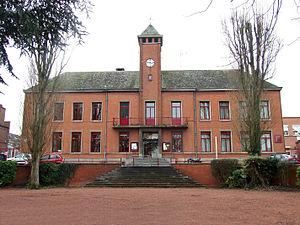
Mairie de Trith-Saint-Léger
Trith-Saint-Léger est une commune française de la banlieue de Valenciennes, située sur le cours canalisé de l'Escaut, dans le département du Nord en région Hauts-de-France.